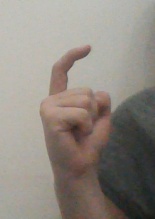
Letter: ra